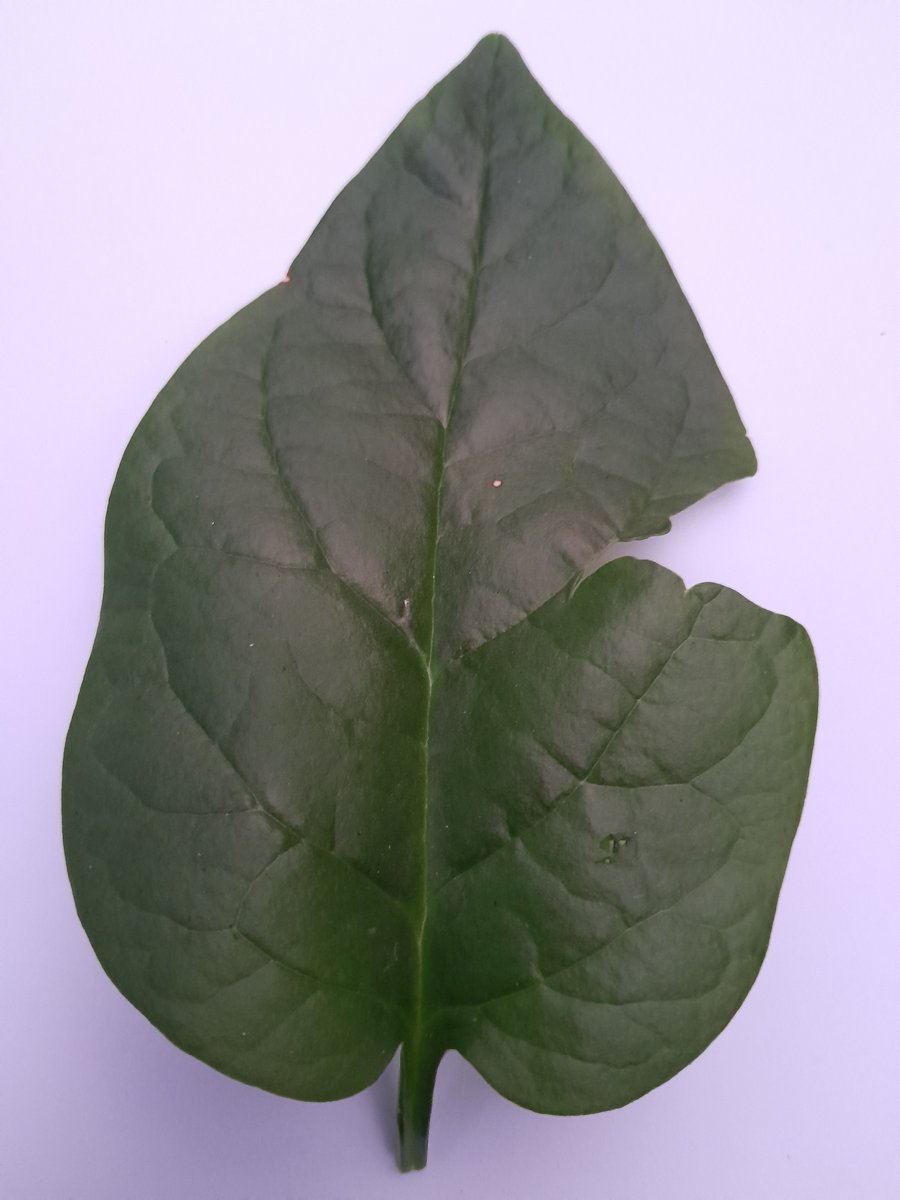
Label: Pest-Damage